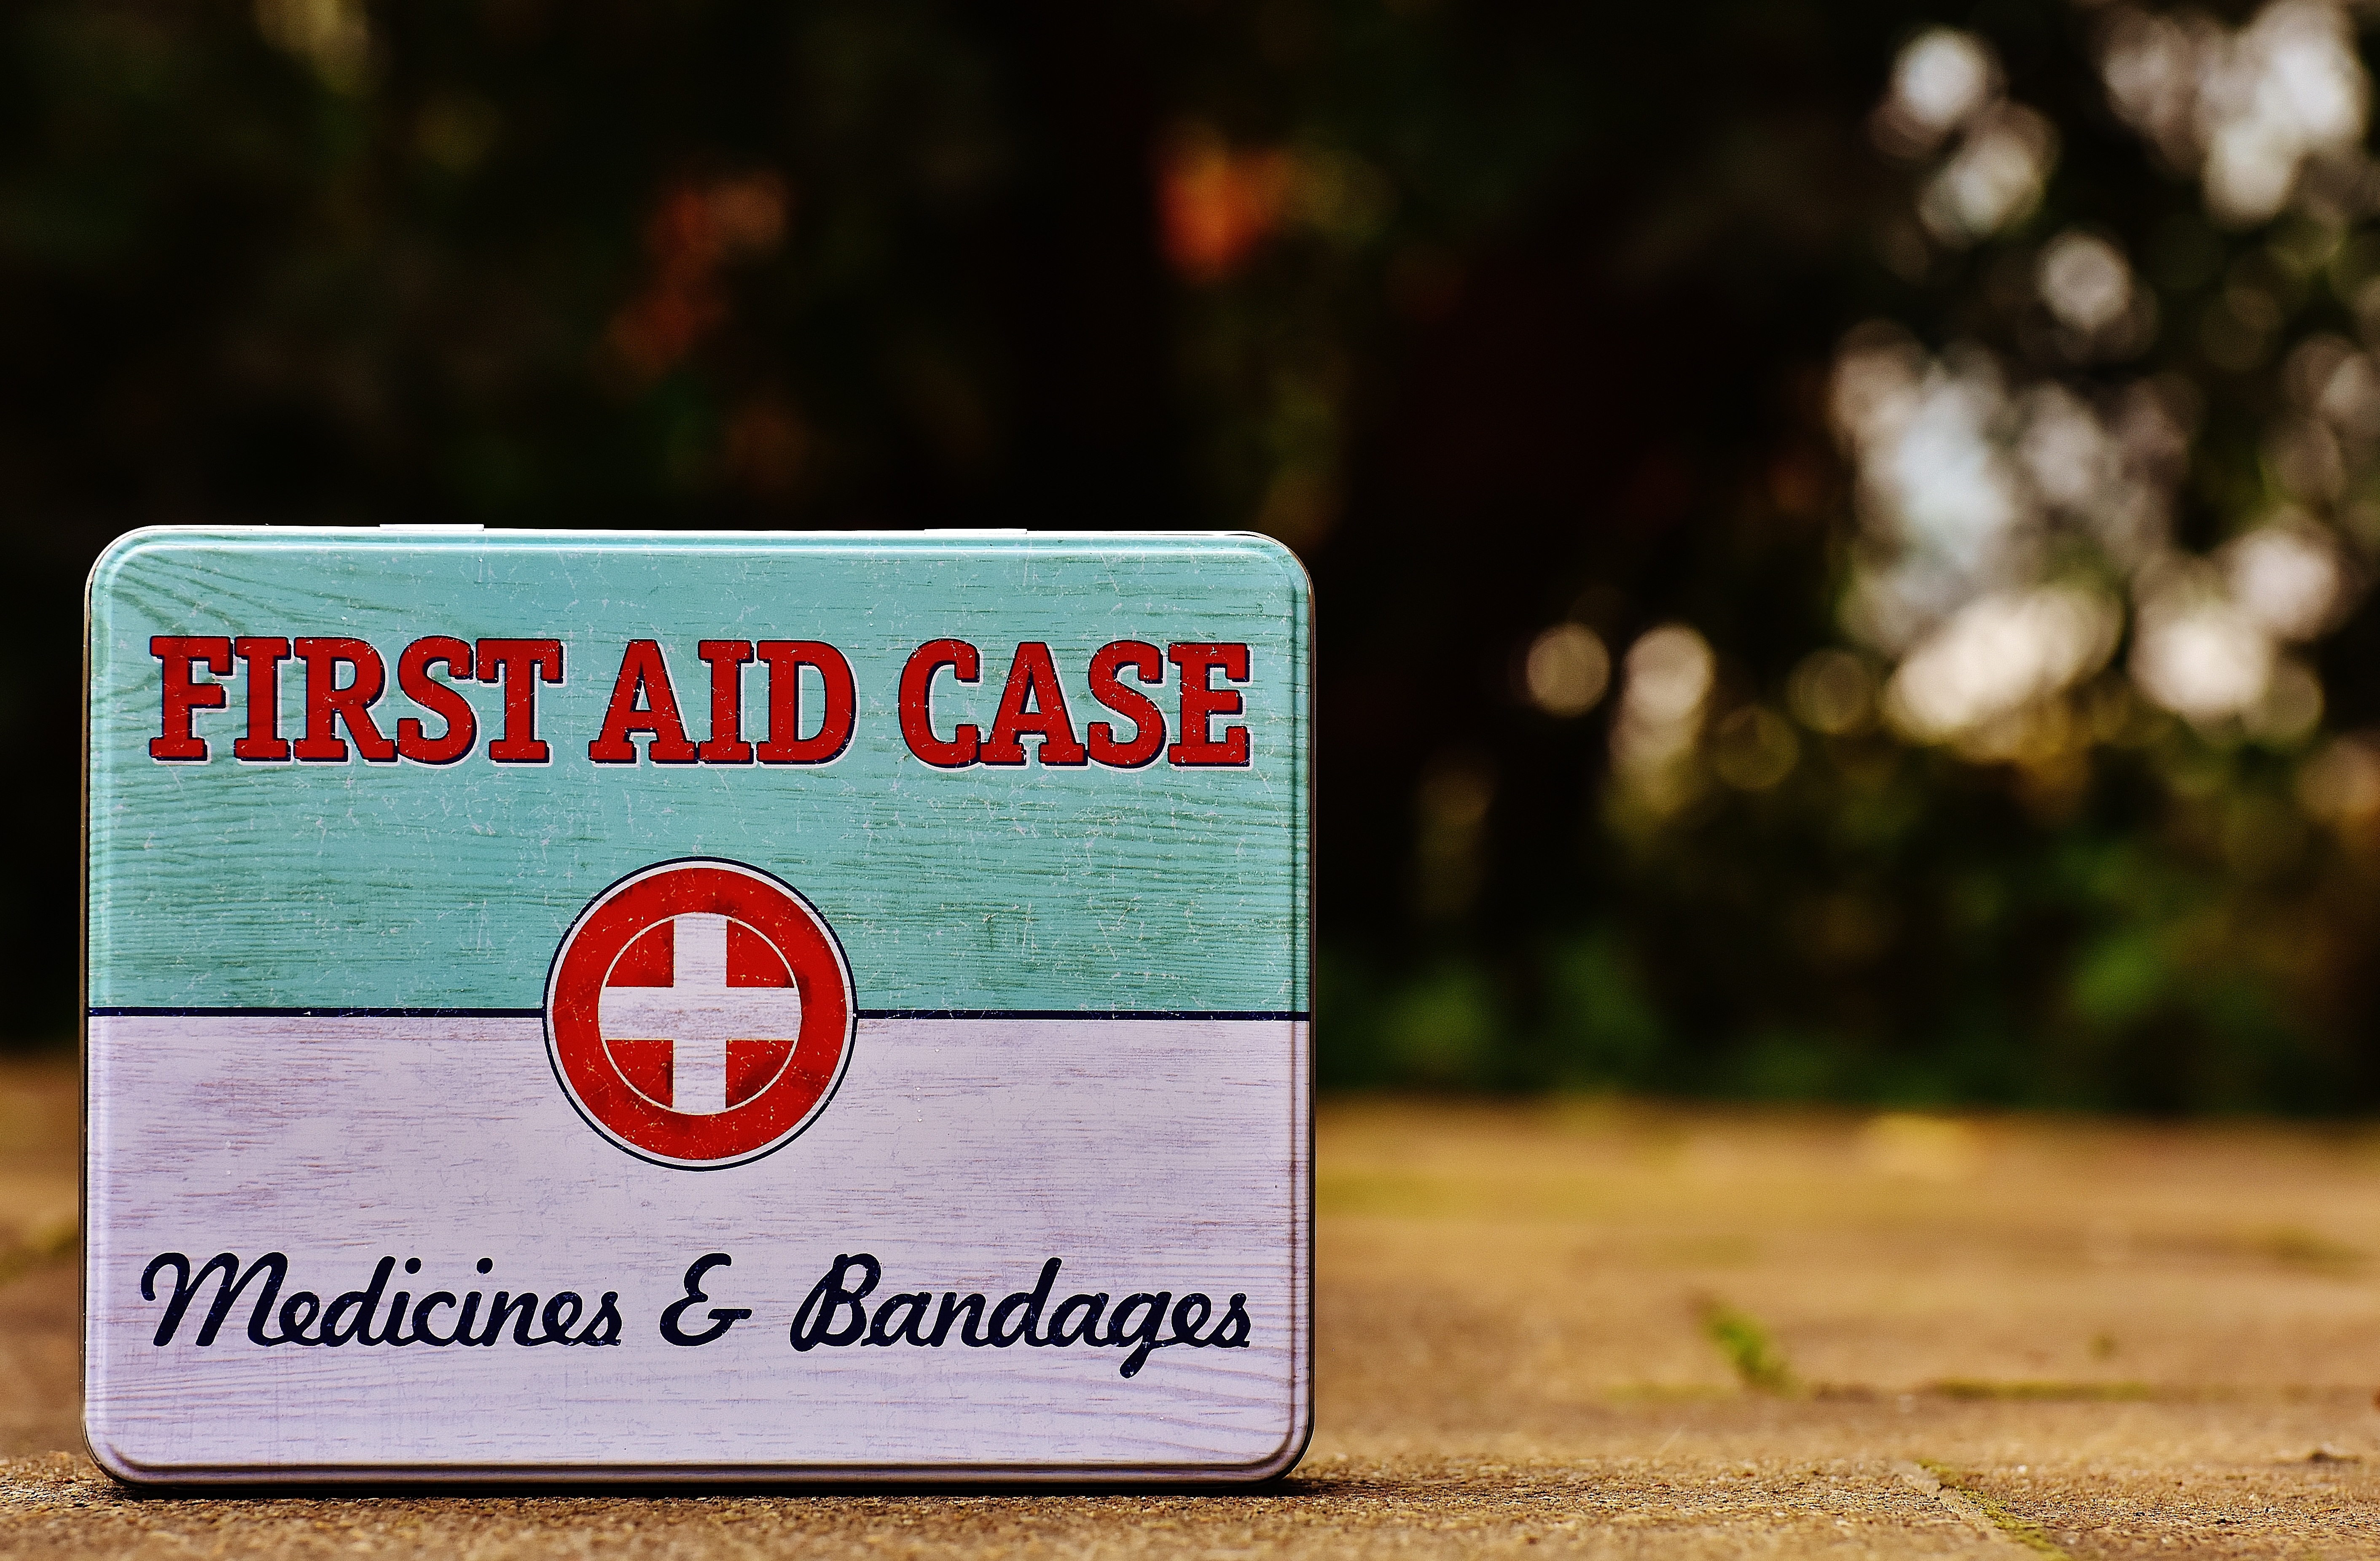
sign, green, color, metal, box, sheet, emergency, tin can, first aid, metal cans, medicine chest